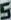
Number: 5